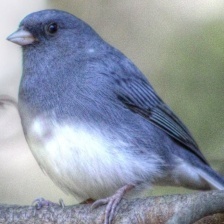
Species: DARK EYED JUNCO
Scientific name: JUNCO HYEMALIS